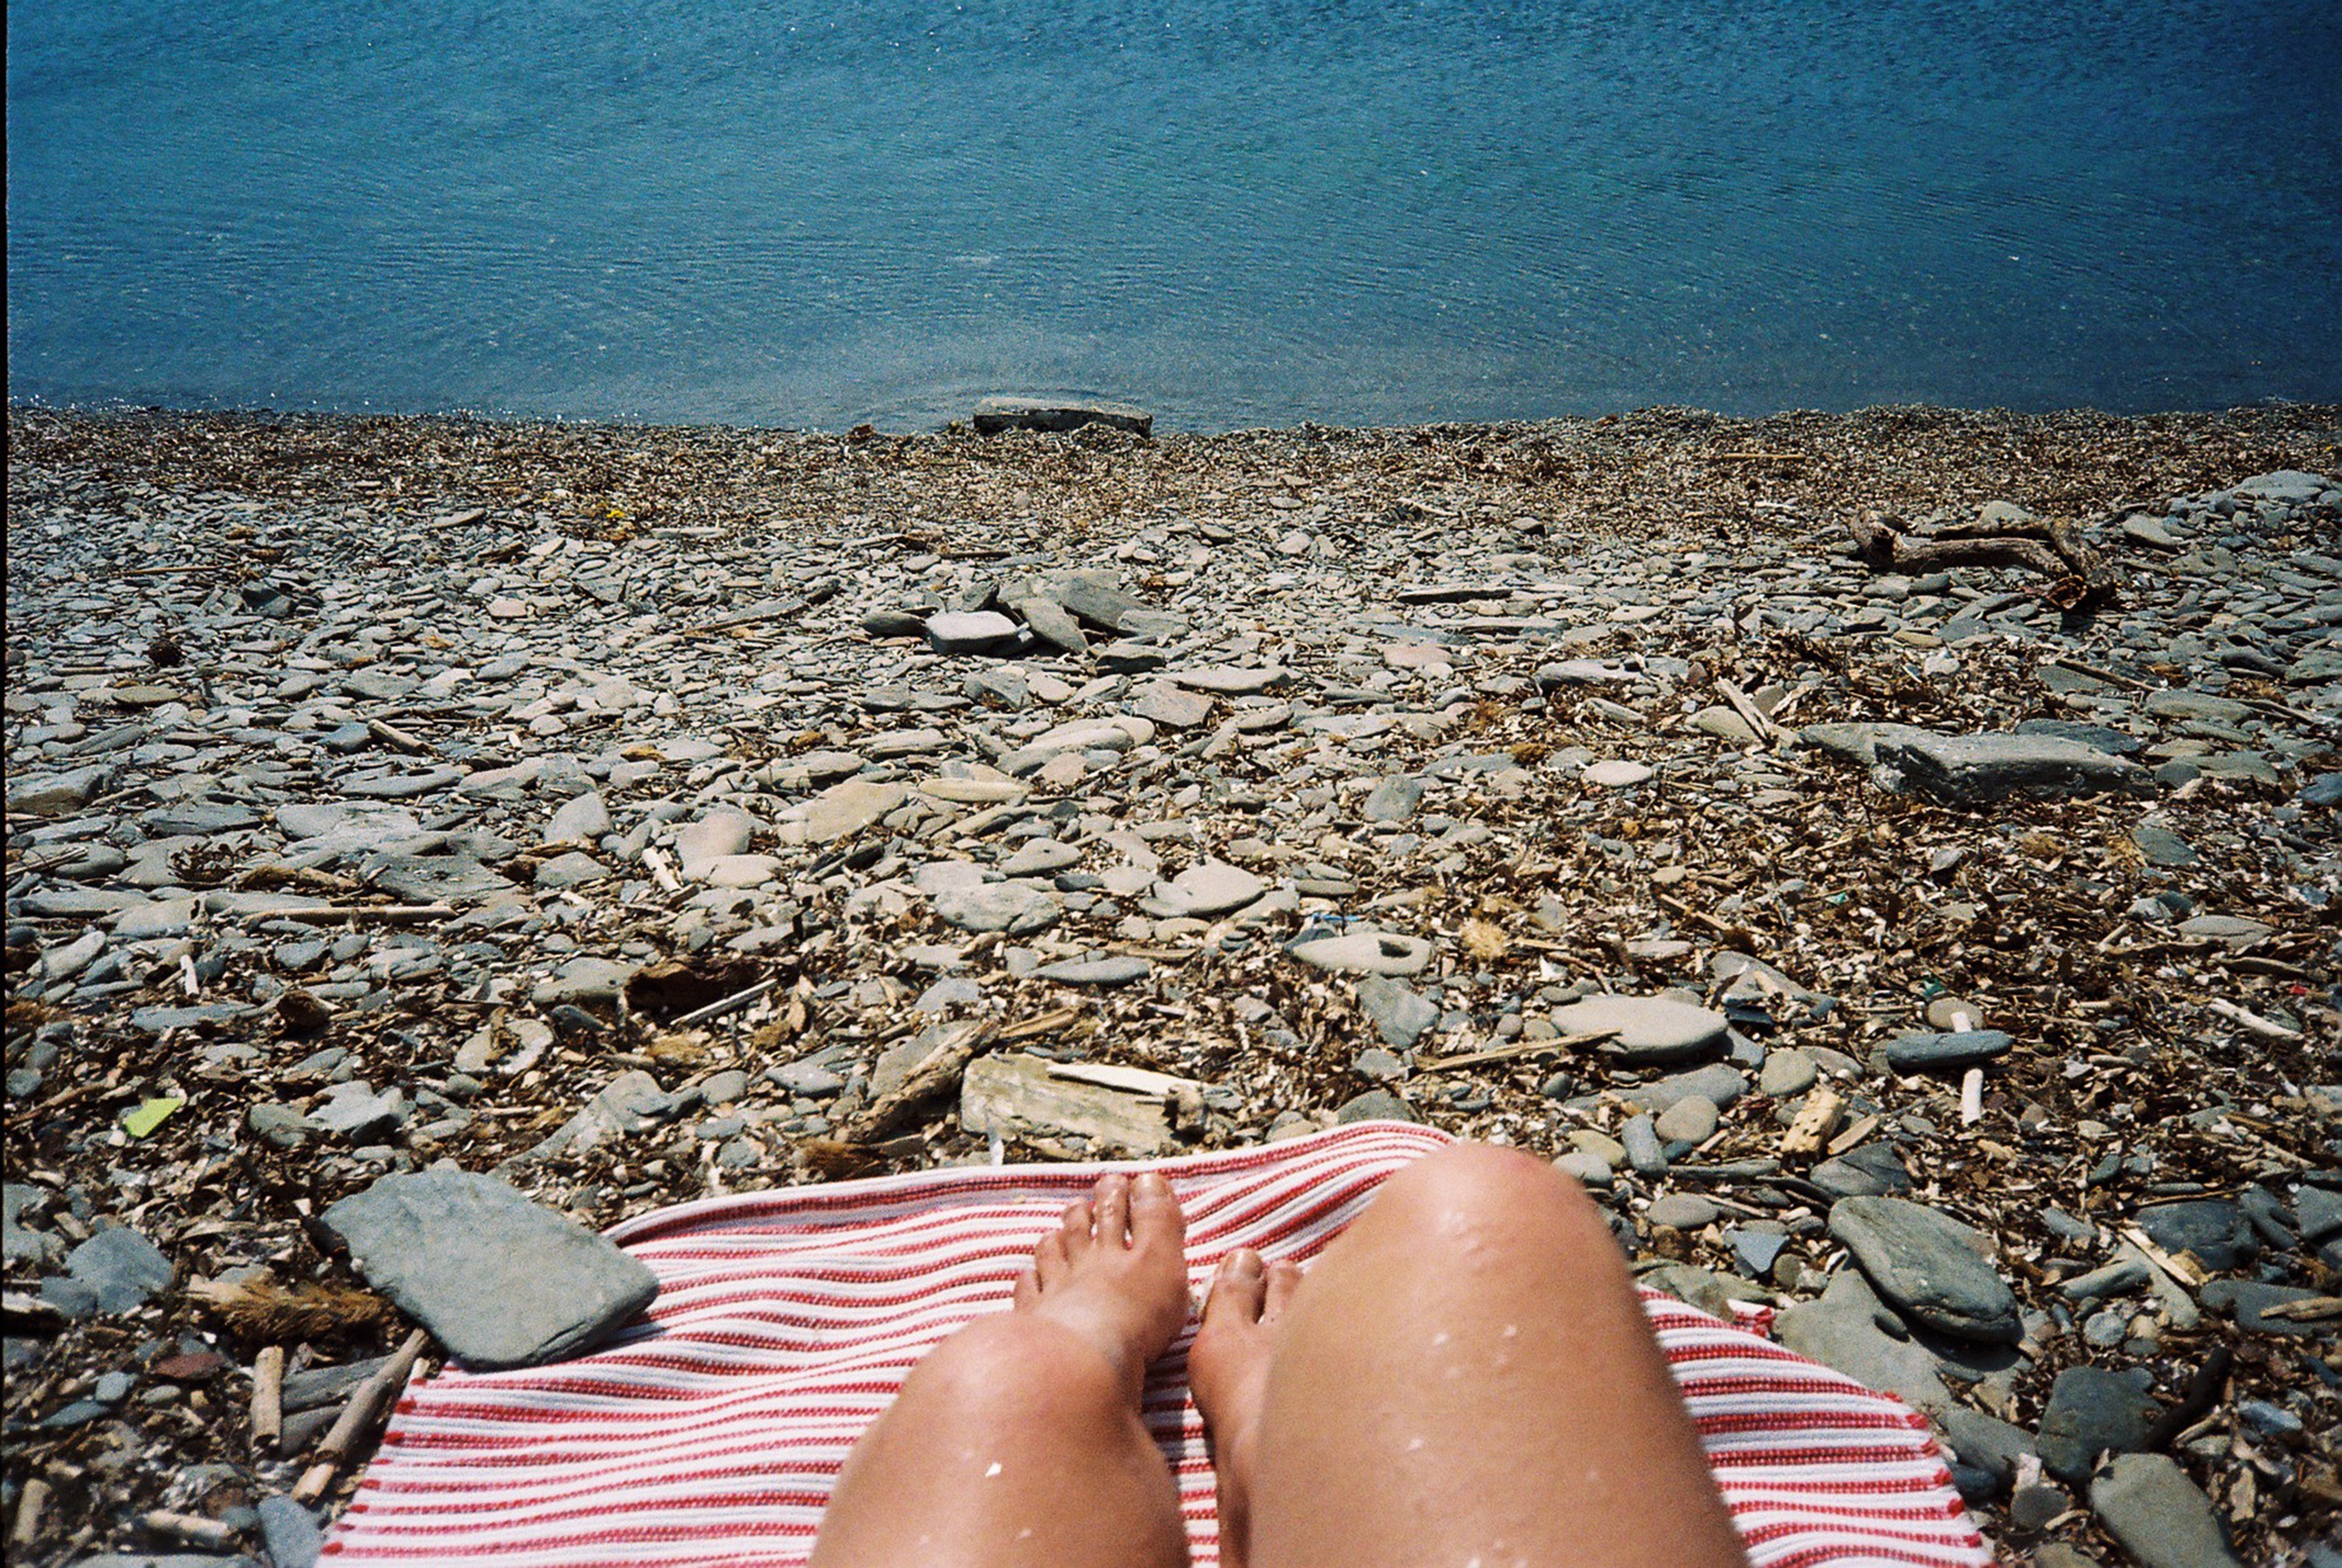
beach, sea, coast, sand, rock, ocean, shore, material